South African Class 19A 4-8-2

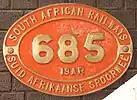
x100px

The number plate of no. 685, depicted alongside as it is displayed in the Outeniqua Transport Museum in George, is incorrectly inscribed "19AR" since that locomotive was retired without being reboilered with a Watson Standard boiler. The engine was photographed, still with its original boiler, as late as April 1970, fifteen years into electrification and dieselisation of the SAR and with steam traction already largely relegated to shunting and pickup work.